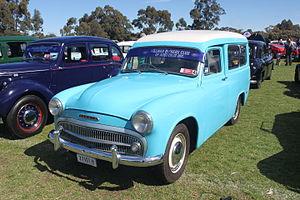
Commer était un fabricant anglais de véhicules utilitaires entre 1905 et 1979. Commer construisait des fourgons et fourgonnettes dérivés de voitures, des camions moyens et lourds, des véhicules militaires et des bus. L'entreprise a conçu et construit ses propres moteurs diesel pour ses véhicules utilitaires lourds. Le siège était basé à Luton dans le Bedfordshire.